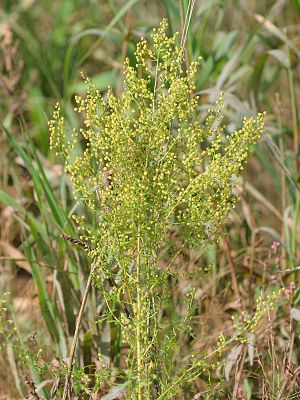
Artemisinin
Den traditionelle kinesiske medicin-plante, ’’Artemesia annua’’
Artemisinin også benævnt som qinghaosu og dets semisyntetiske derivater er nu standardmidlet mod malaria.